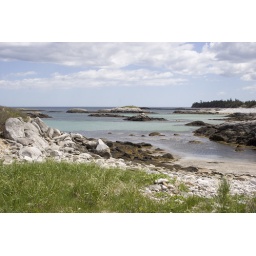
Beautiful blue in the water